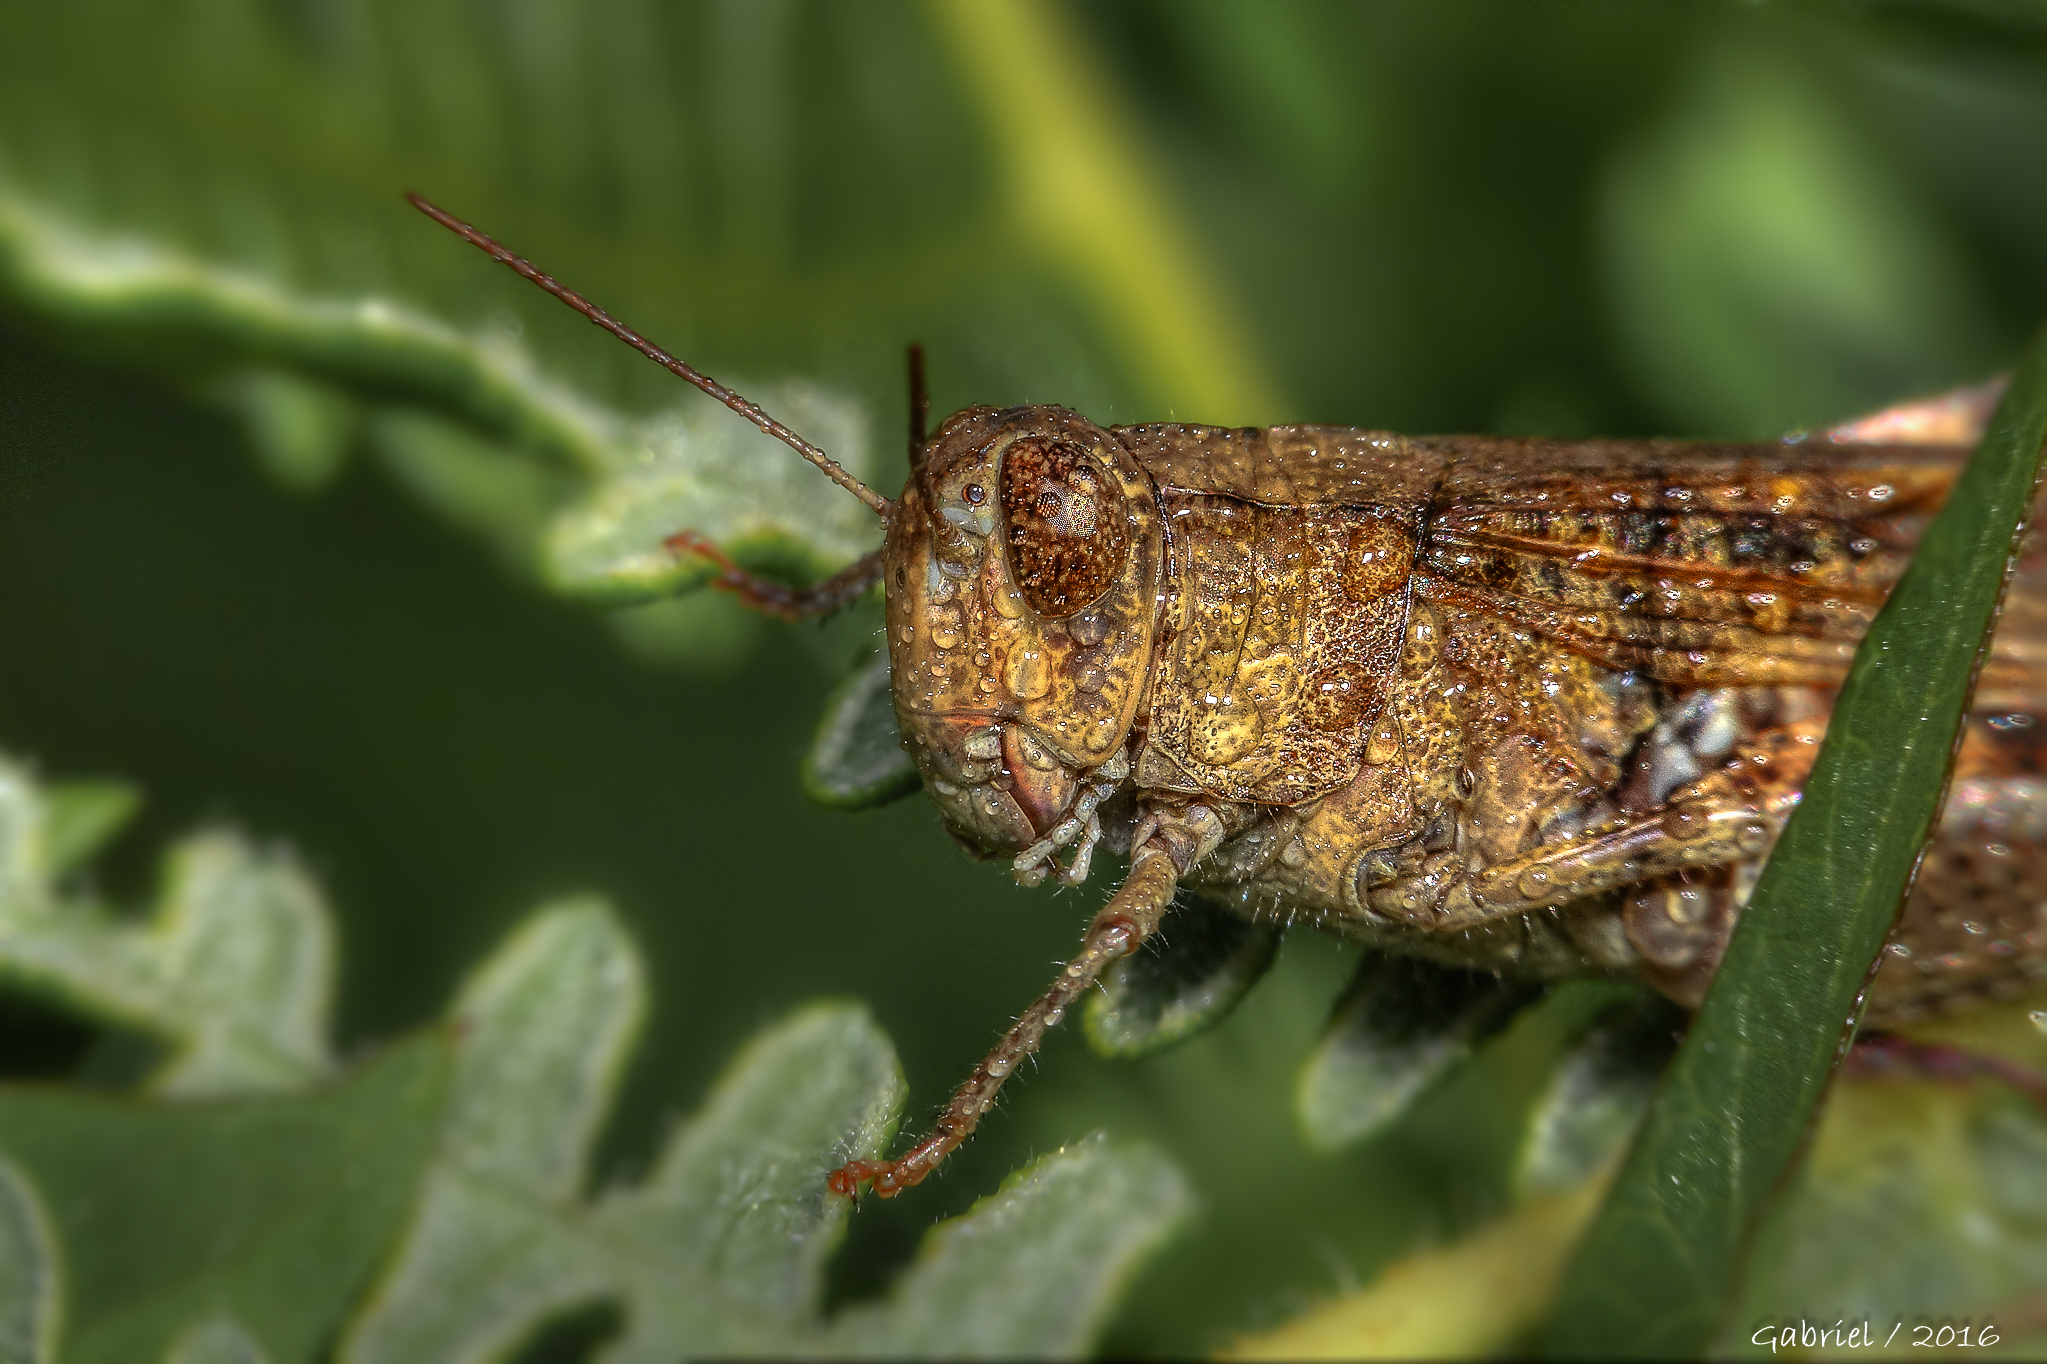
nature, insect, macro, fauna, invertebrate, close up, animals, naturaleza, grasshopper, locust, ggl1, gaby1, xovesphoto, sonydscrx10iii, sonyrx10iii, rx10iii, rx10m3, animales, saltamontes, macro photography, arthropod, moths and butterflies, net winged insects, true bugs, cricket like insect